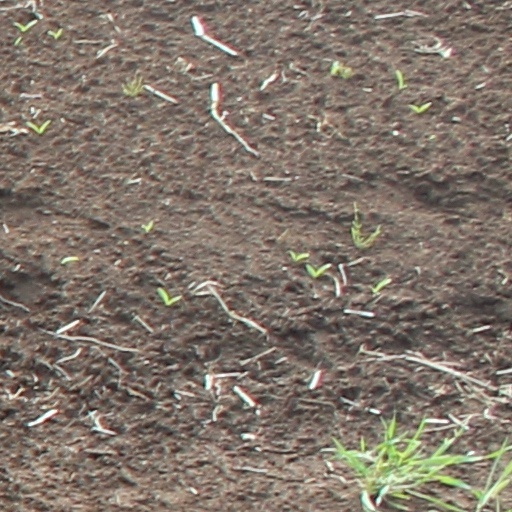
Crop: wheat